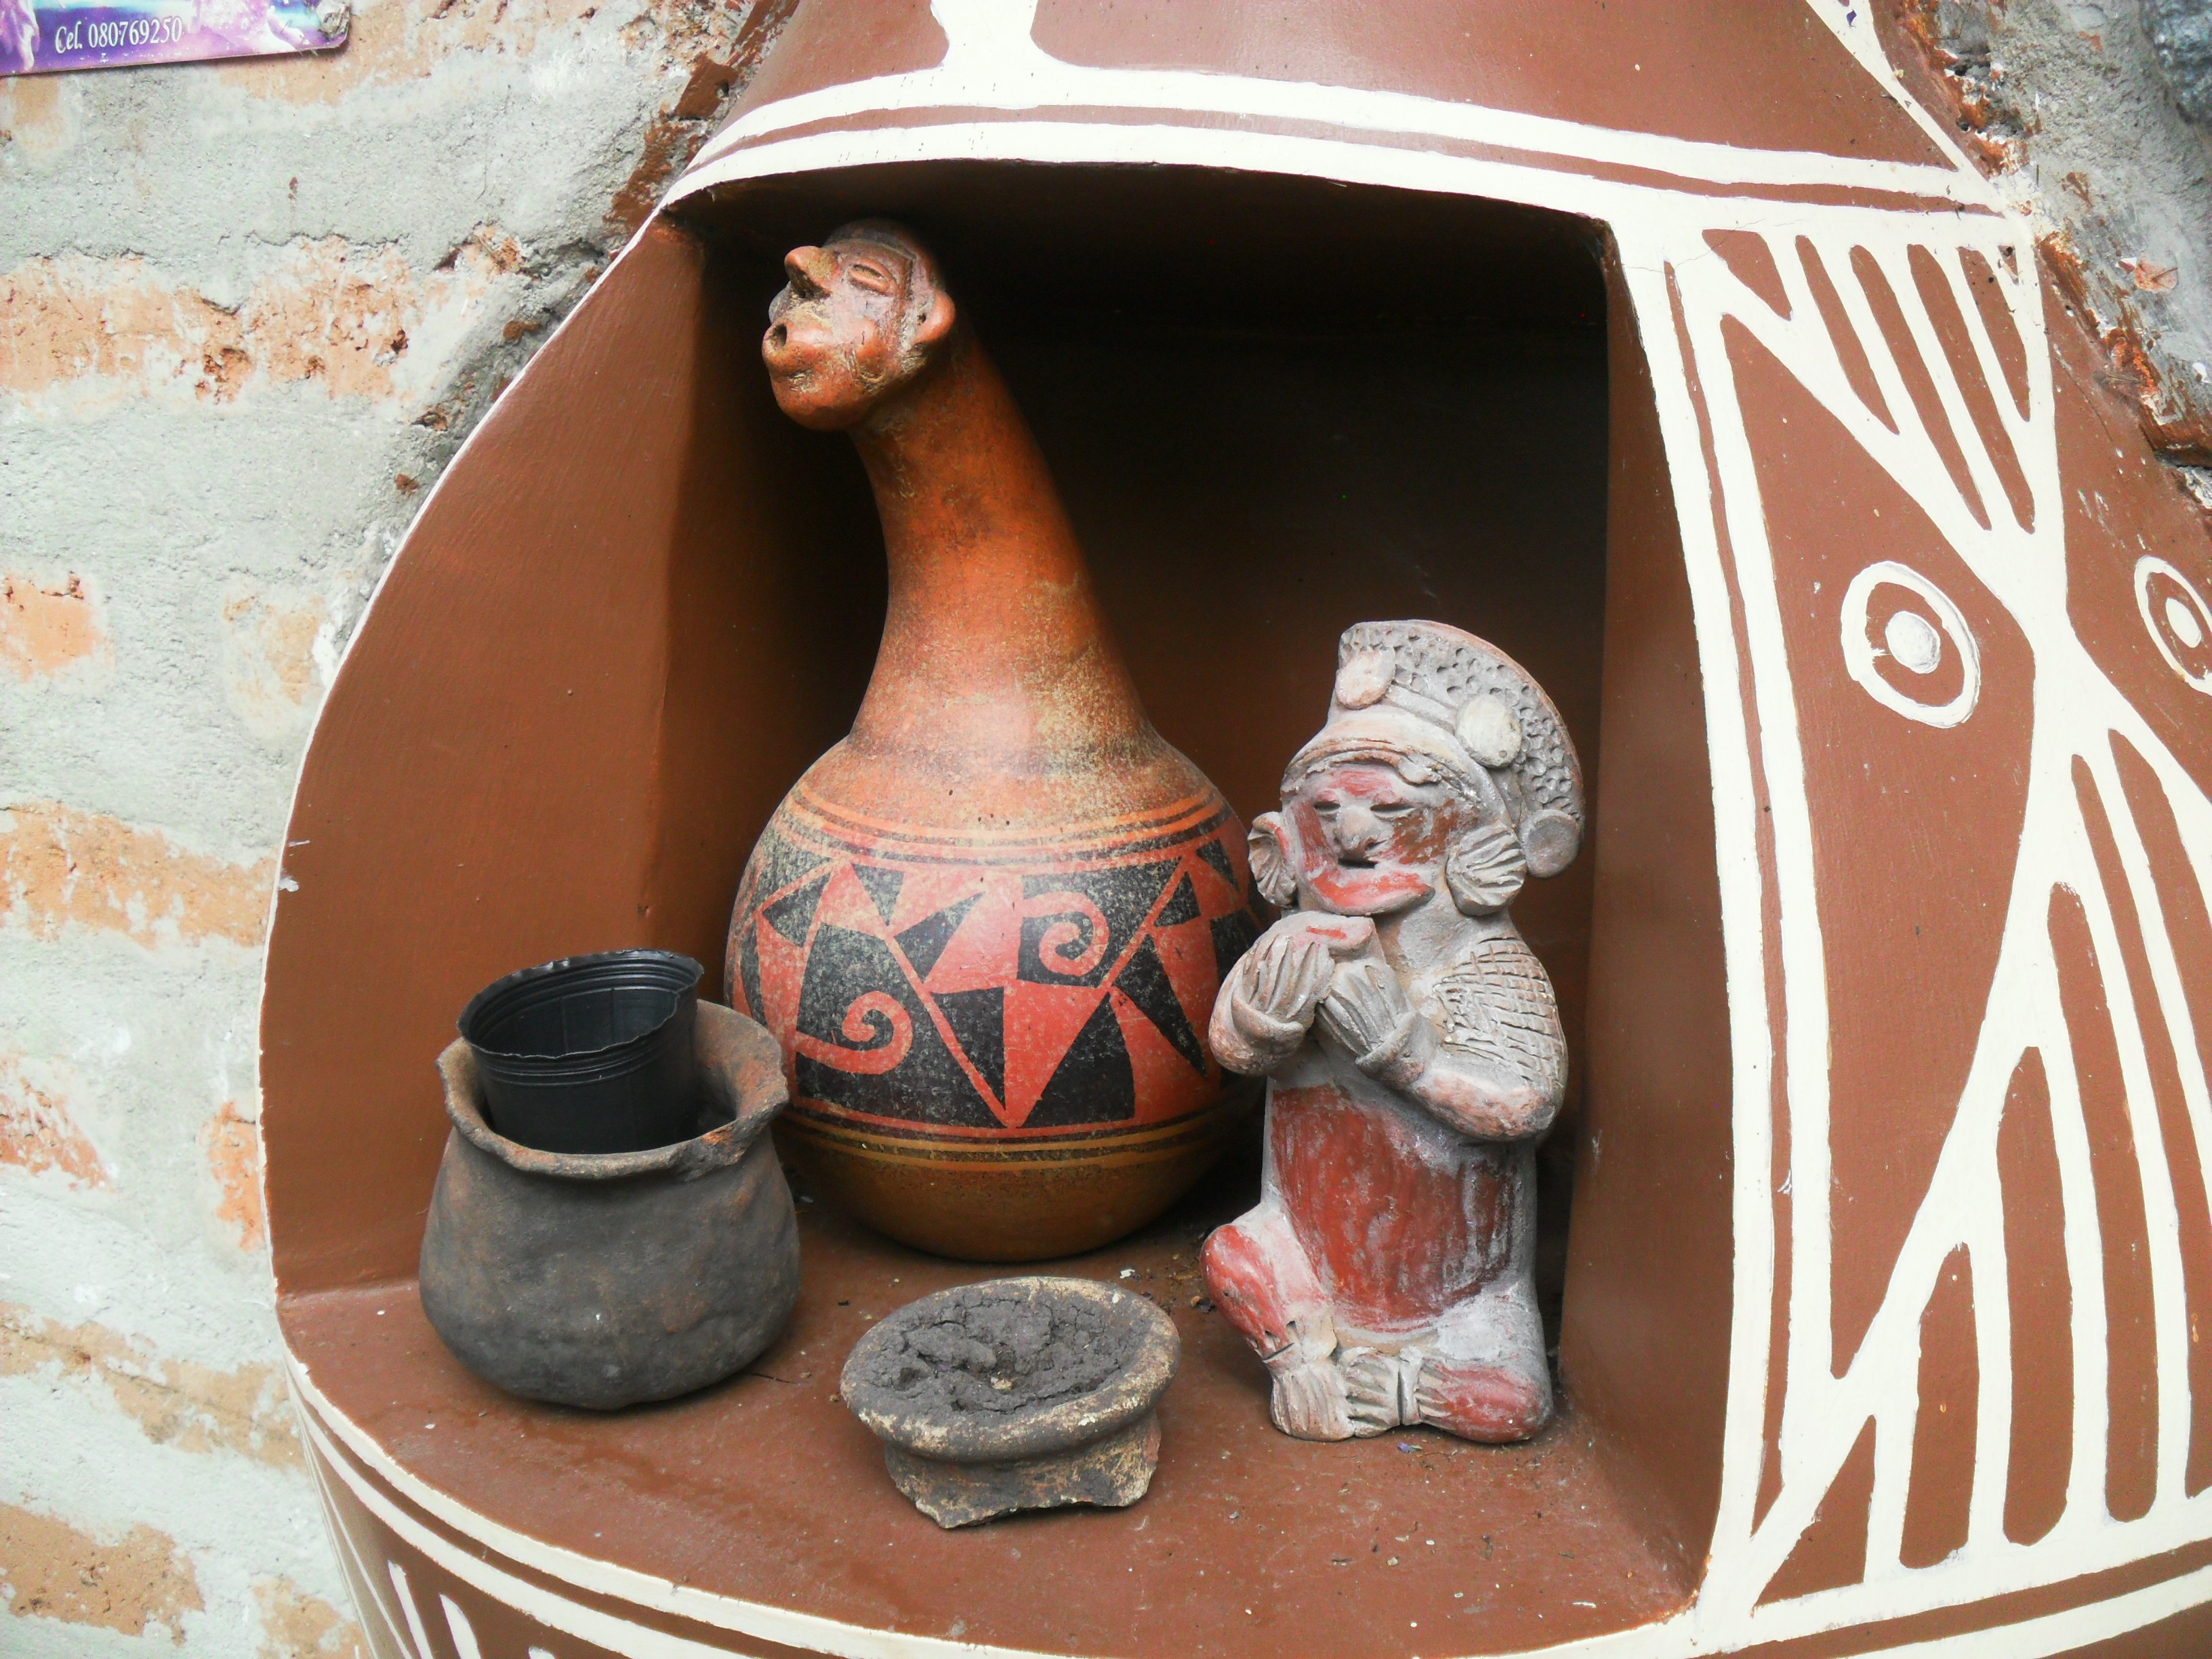
old, monument, soldier, ceramic, pottery, sculpture, art, temple, culture, history, carving, pre columbian